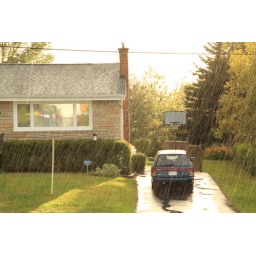
Two blue cars in the rain